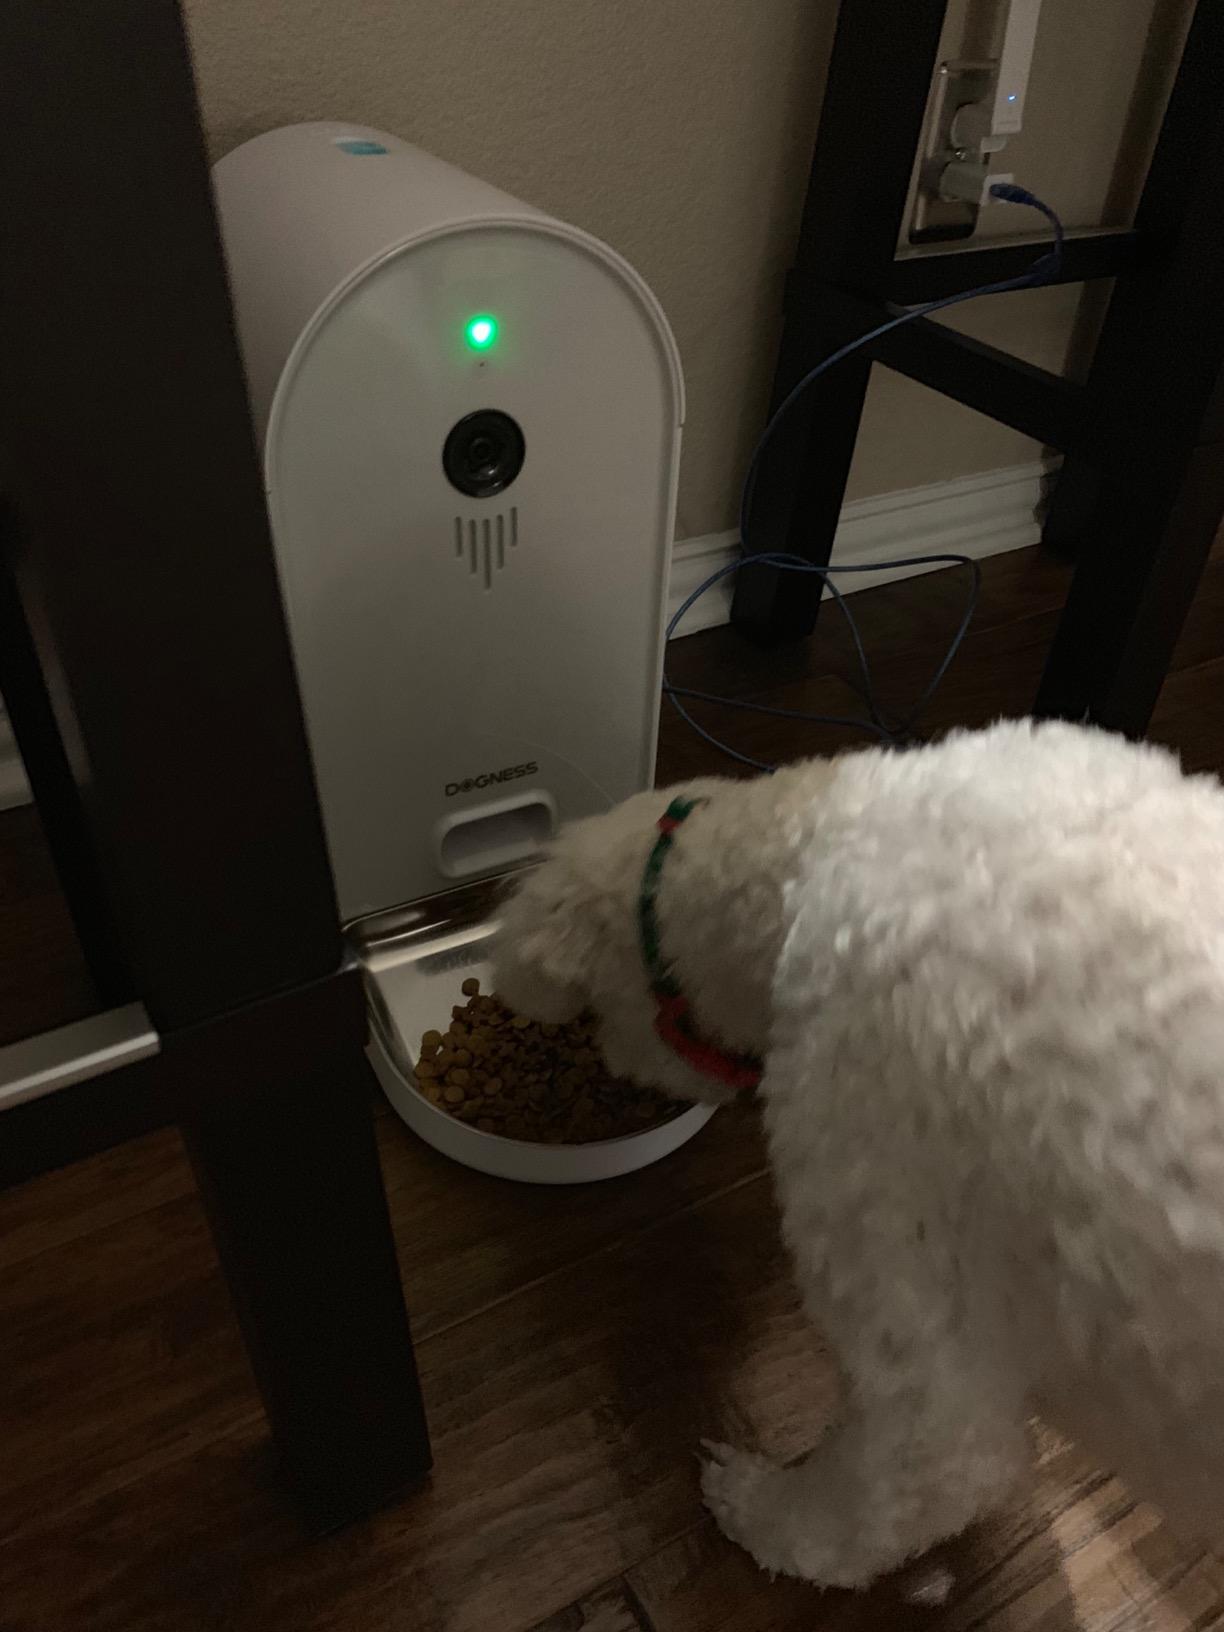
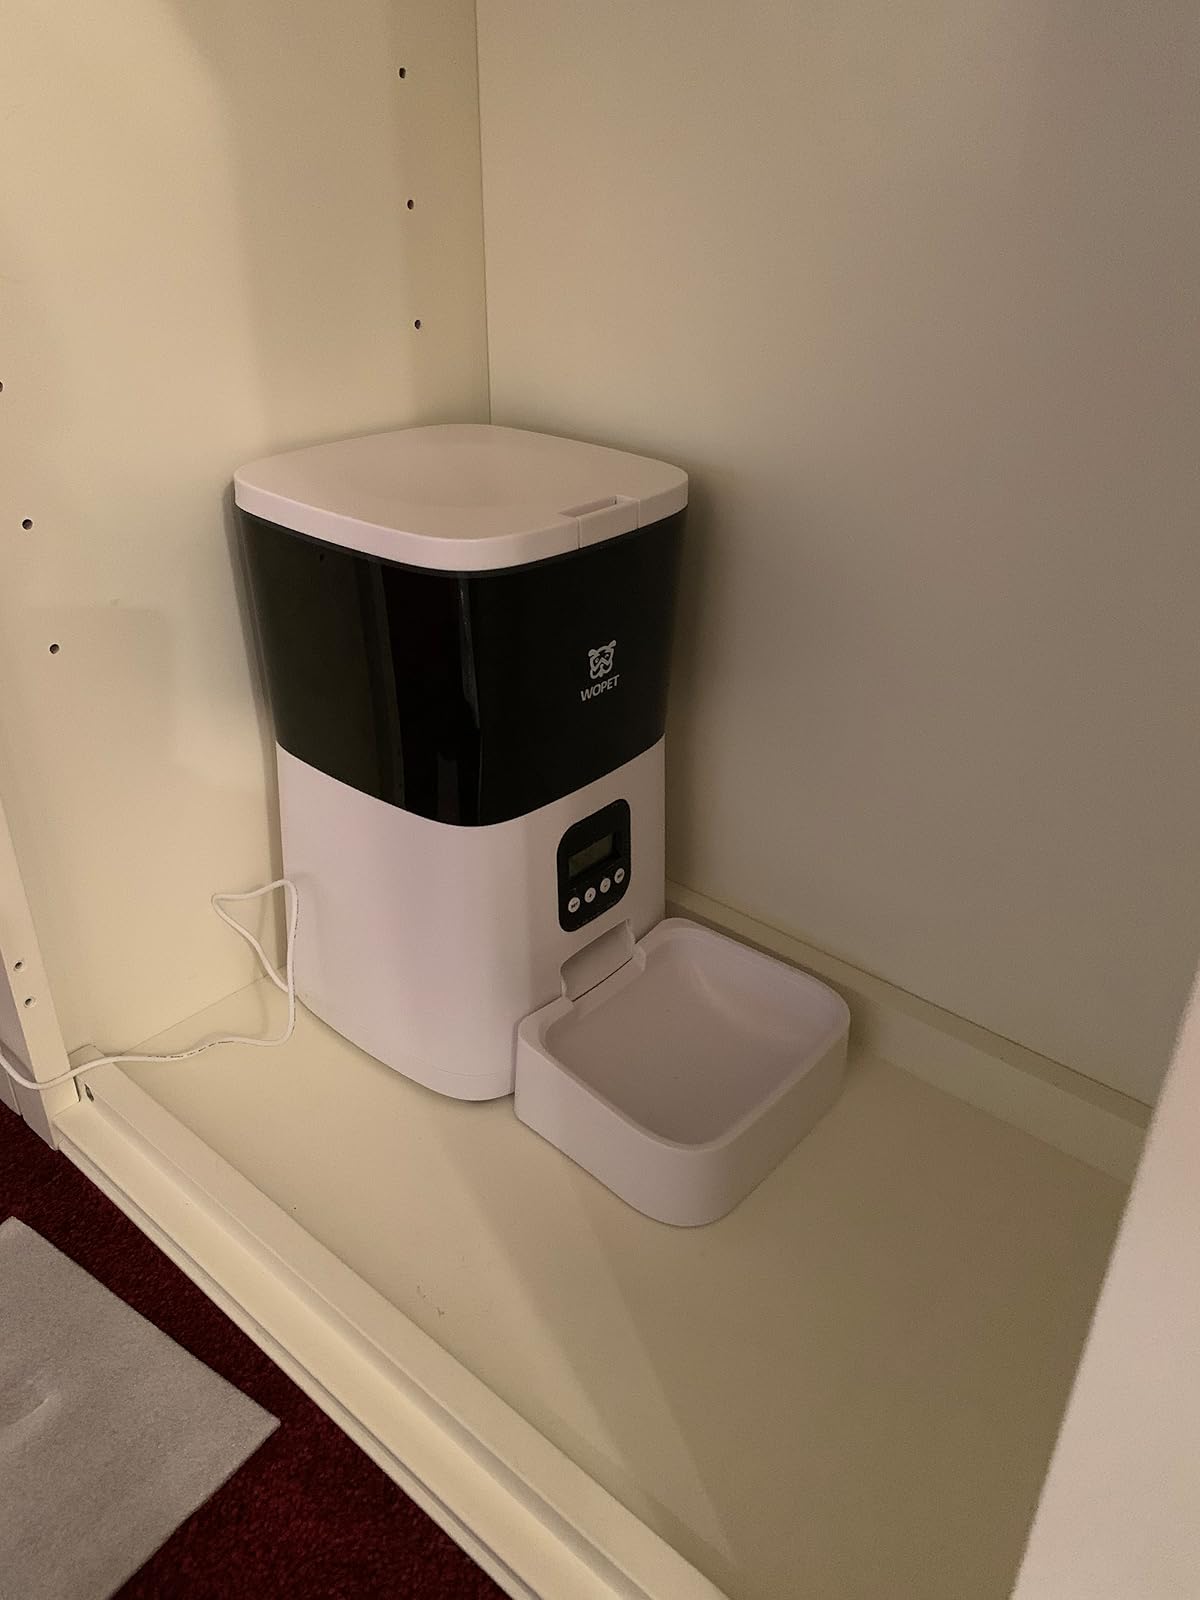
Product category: items_feeder
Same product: no